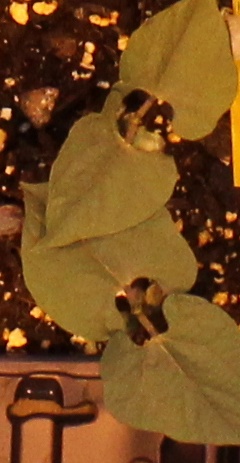
Label: Blackbean